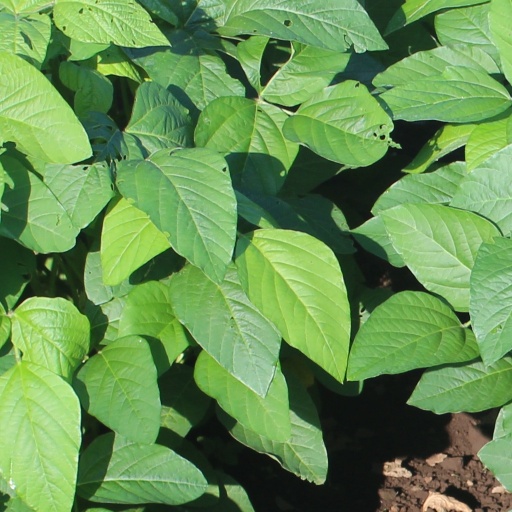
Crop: soybean